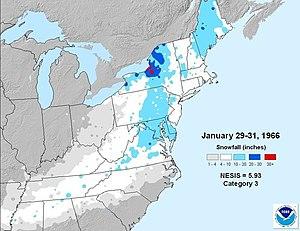
Accumulation de neige avec le blizzard de janvier 1966
Le blizzard de janvier 1966 en Amérique du Nord a balayé la majeure partie des États-Unis et du Canada, à l'est des montagnes Rocheuses à partir du 29 janvier 1966 et dura 4 jours. Il entraîna une baisse record des températures, des vents violents et de très fortes chutes de neige. En quelques jours, au moins 142 personnes furent tuées - 31 sont mortes de froid, 46 sont mortes dans des incendies dus à des tentatives d'augmenter le chauffage des maisons. D'autres sont mortes de crises cardiaques en pelletant de la neige ou en poussant des voitures, ou dans des accidents de la circulation causés par les routes glissantes. Le nombre de morts a atteint 201 le mercredi 2 février, alors que la tempête s'était atténuée.